Answer in natural language. Consider the 3D positions of the objects in the scene and not just the 2D positions in the image. Is the centerpoint of  black wooden spindleback chair (highlighted by a blue box) at a higher height than white rectangular dining table? Choose between the following options: no or yes
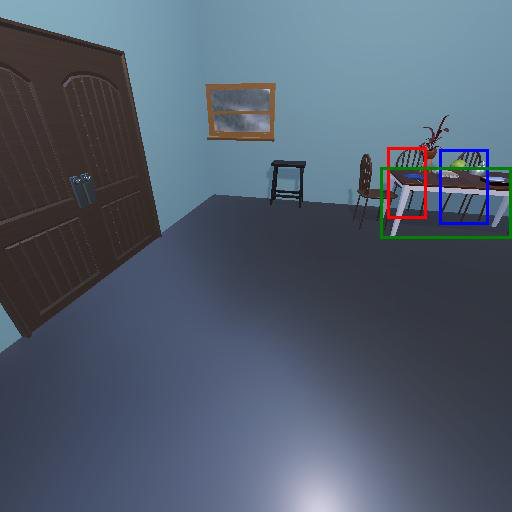
<answer>no</answer>